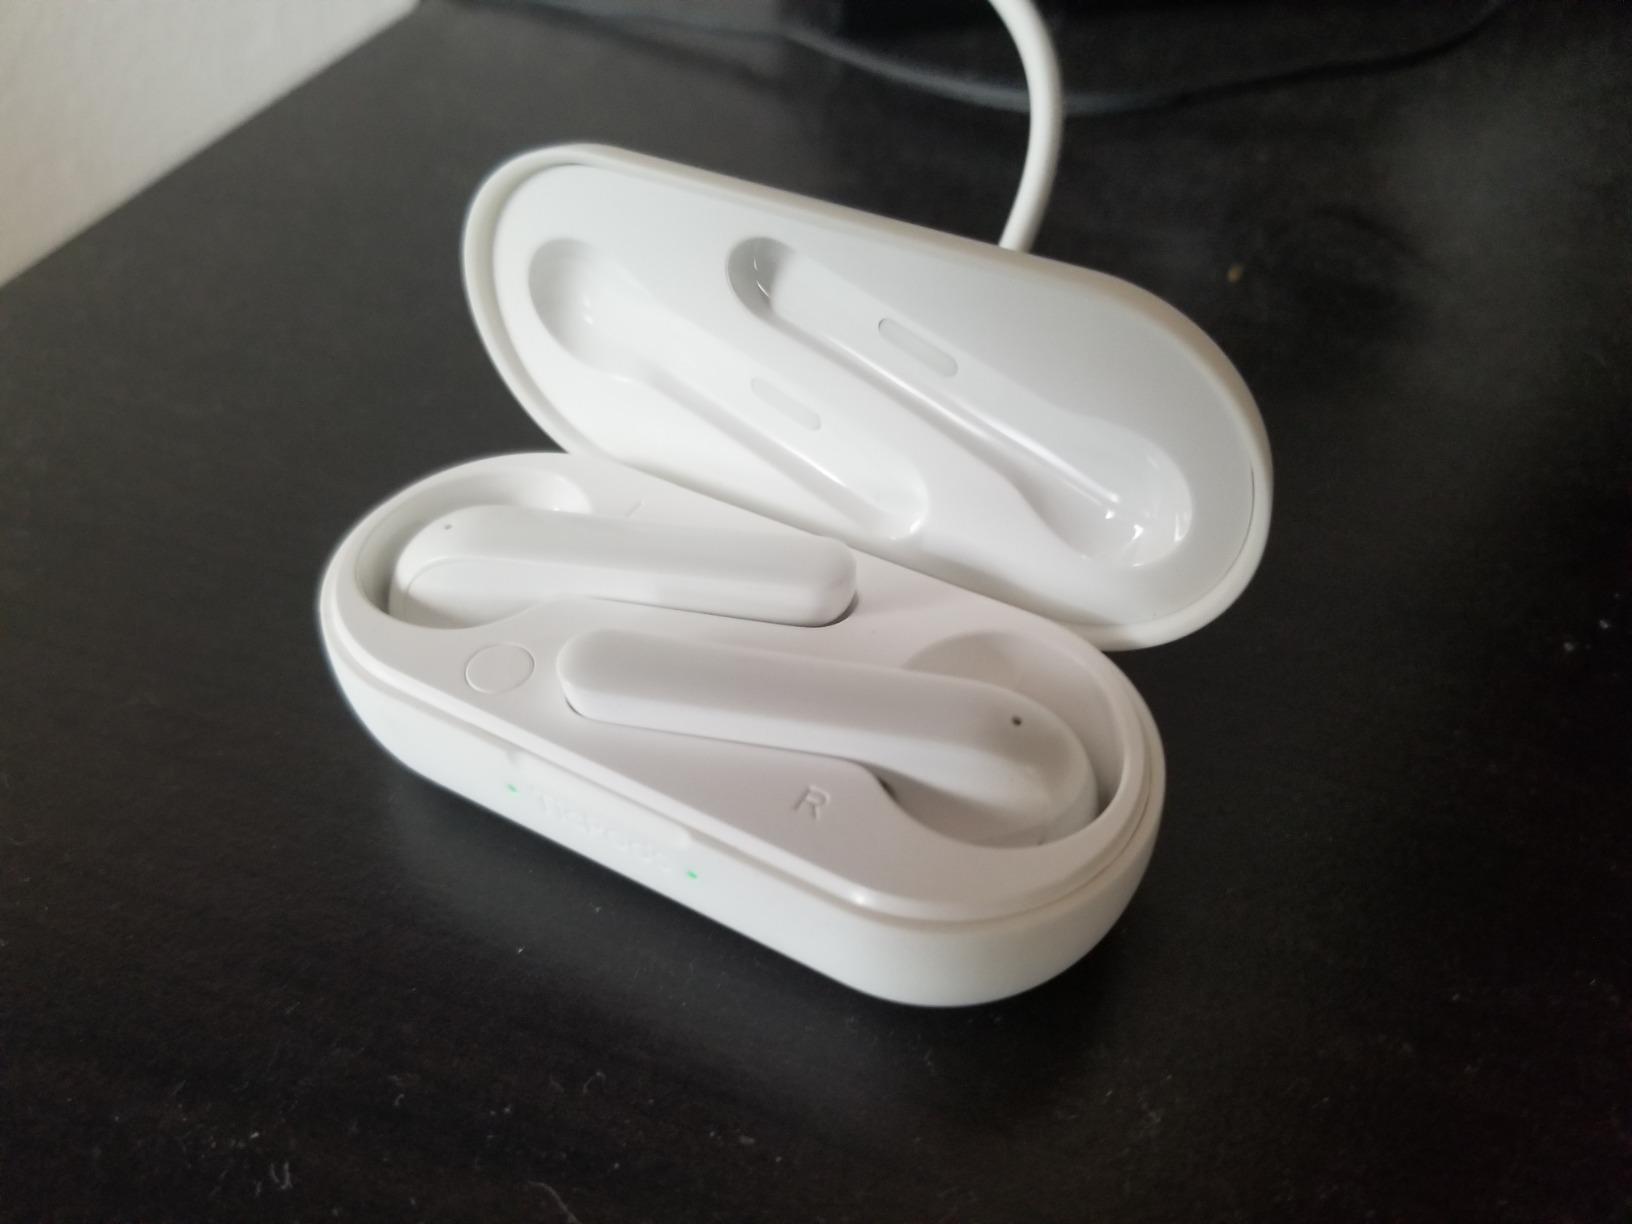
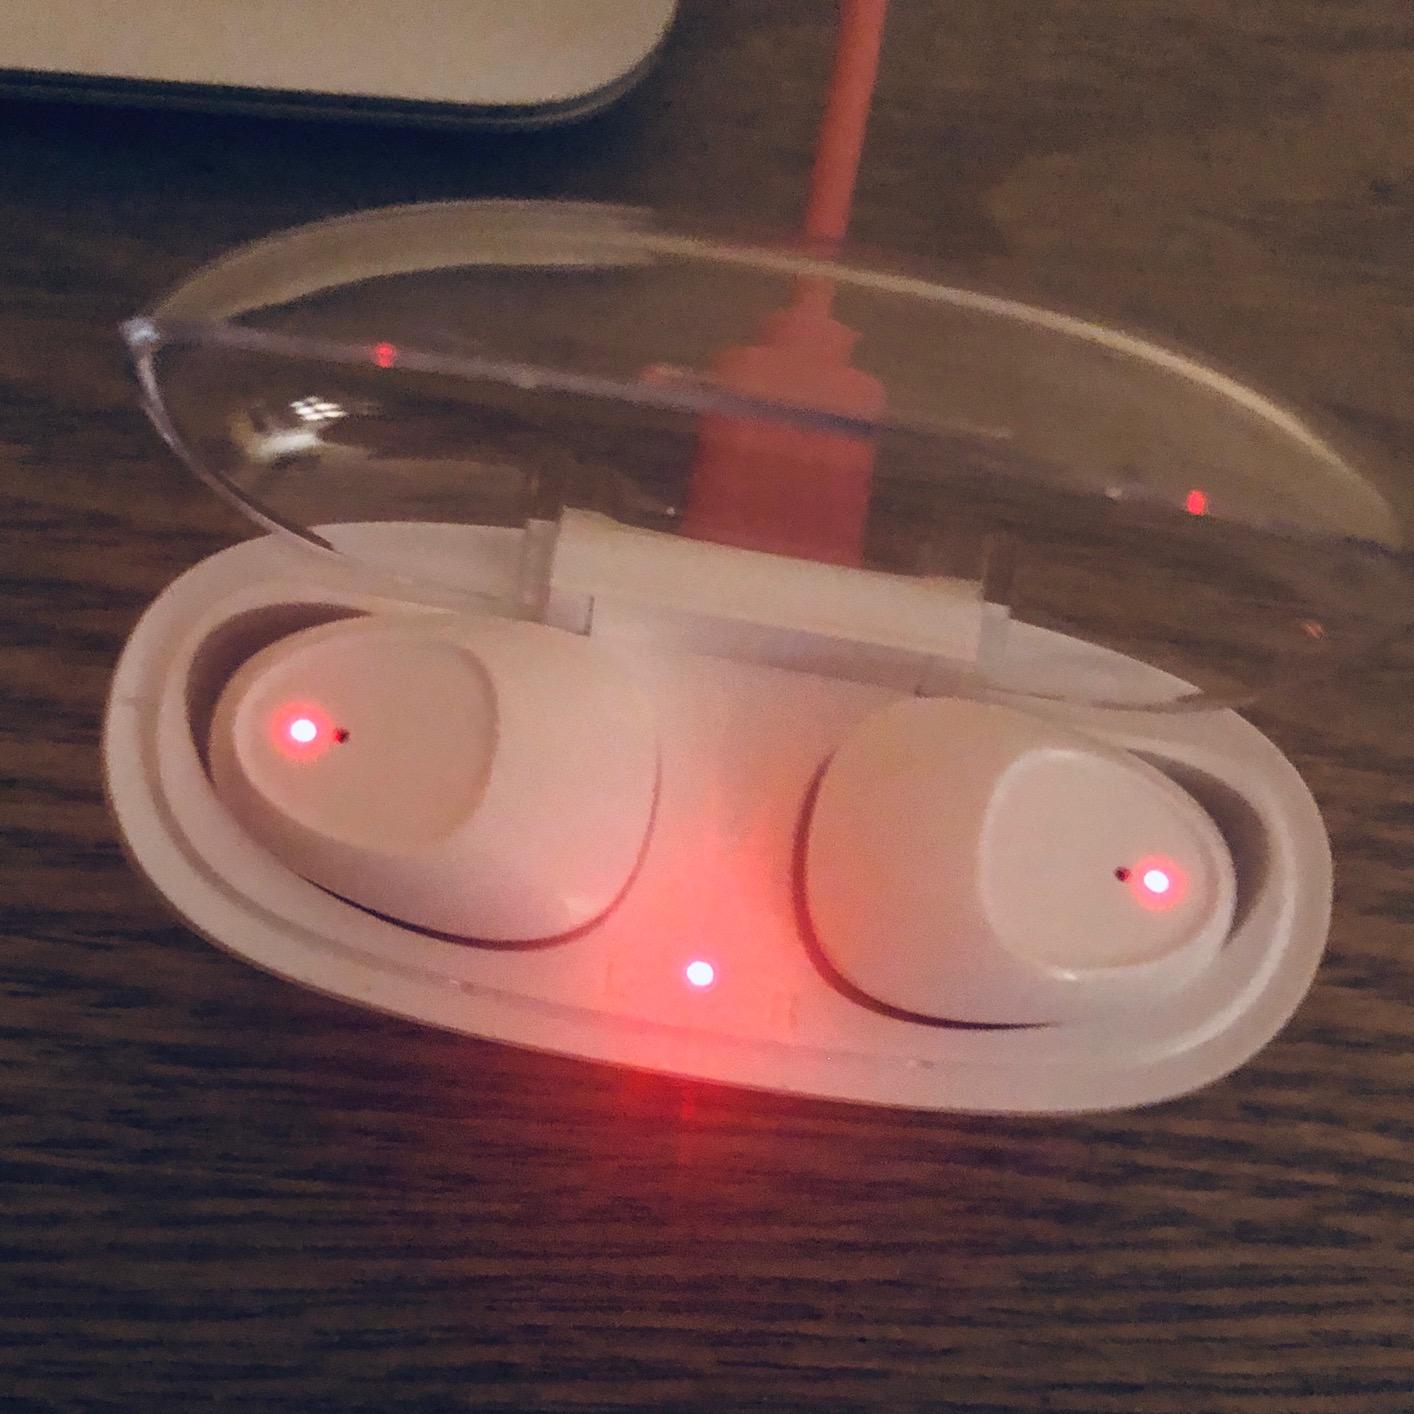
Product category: earbuds
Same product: no